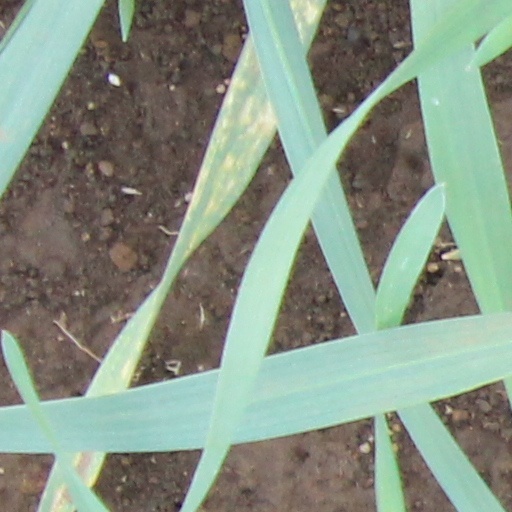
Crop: wheat